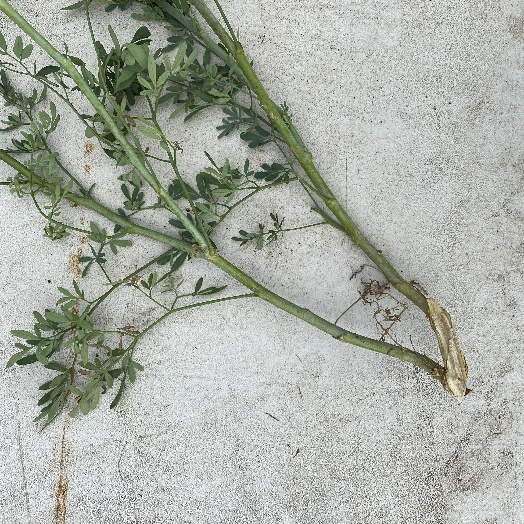
Label: Vegetation